Carlos Carvalhas

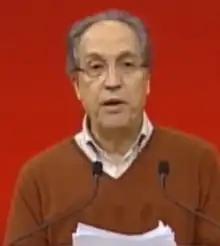
Carvalhas in the 19th Congress of the Portuguese Communist Party, 2012

Carlos Alberto do Vale Gomes Carvalhas, (born in São Pedro do Sul, 9 November 1941) is a Portuguese politician and former Secretary-General of the Portuguese Communist Party (1993–2004), succeeding the historical leader Álvaro Cunhal.